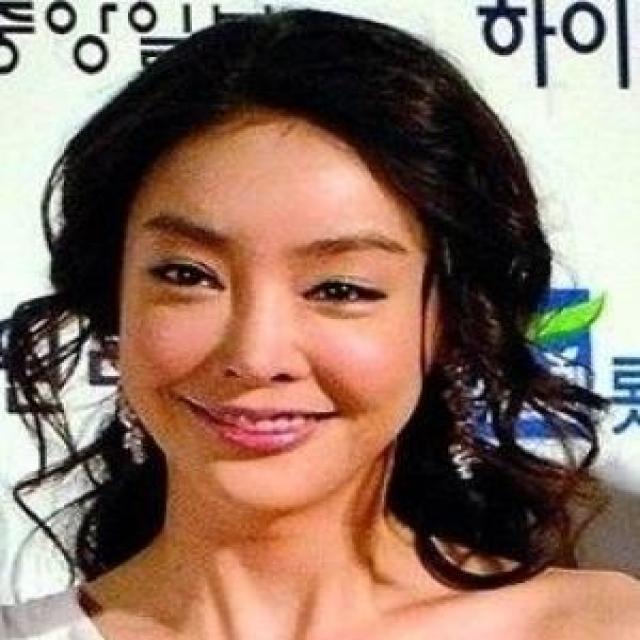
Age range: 21-44